Aonghus Mór

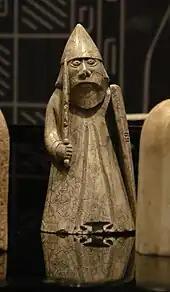
A rook gaming piece of the Lewis chessmen. The Scandinavian connections of leading members of the Isles may have been reflected in their military armament, and could have resembled that depicted upon such gaming pieces.

Aonghus Mór was married to a member of the Caimbéalaigh kindred (the Campbells). According to early modern tradition preserved by the seventeenth-century "Sleat History", she was a daughter of Cailéan Mór Caimbéal, a leading member of the Caimbéalaigh, and the mother of Aonghus Mór's younger son, Aonghus Óg. Like his Clann Somhairle kinsman, Eóghan Mac Dubhghaill, Aonghus Mór evidently named his first-born son, Alasdair Óg, after Alexander III, King of Scotland. The kindred's adoption of this royal name appears to be indicative of the spread of Scottish influence into Isles, and could be evidence of the family's attempt to align itself closer to the Scottish Crown.